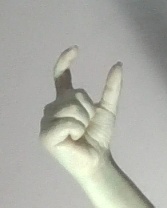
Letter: nun